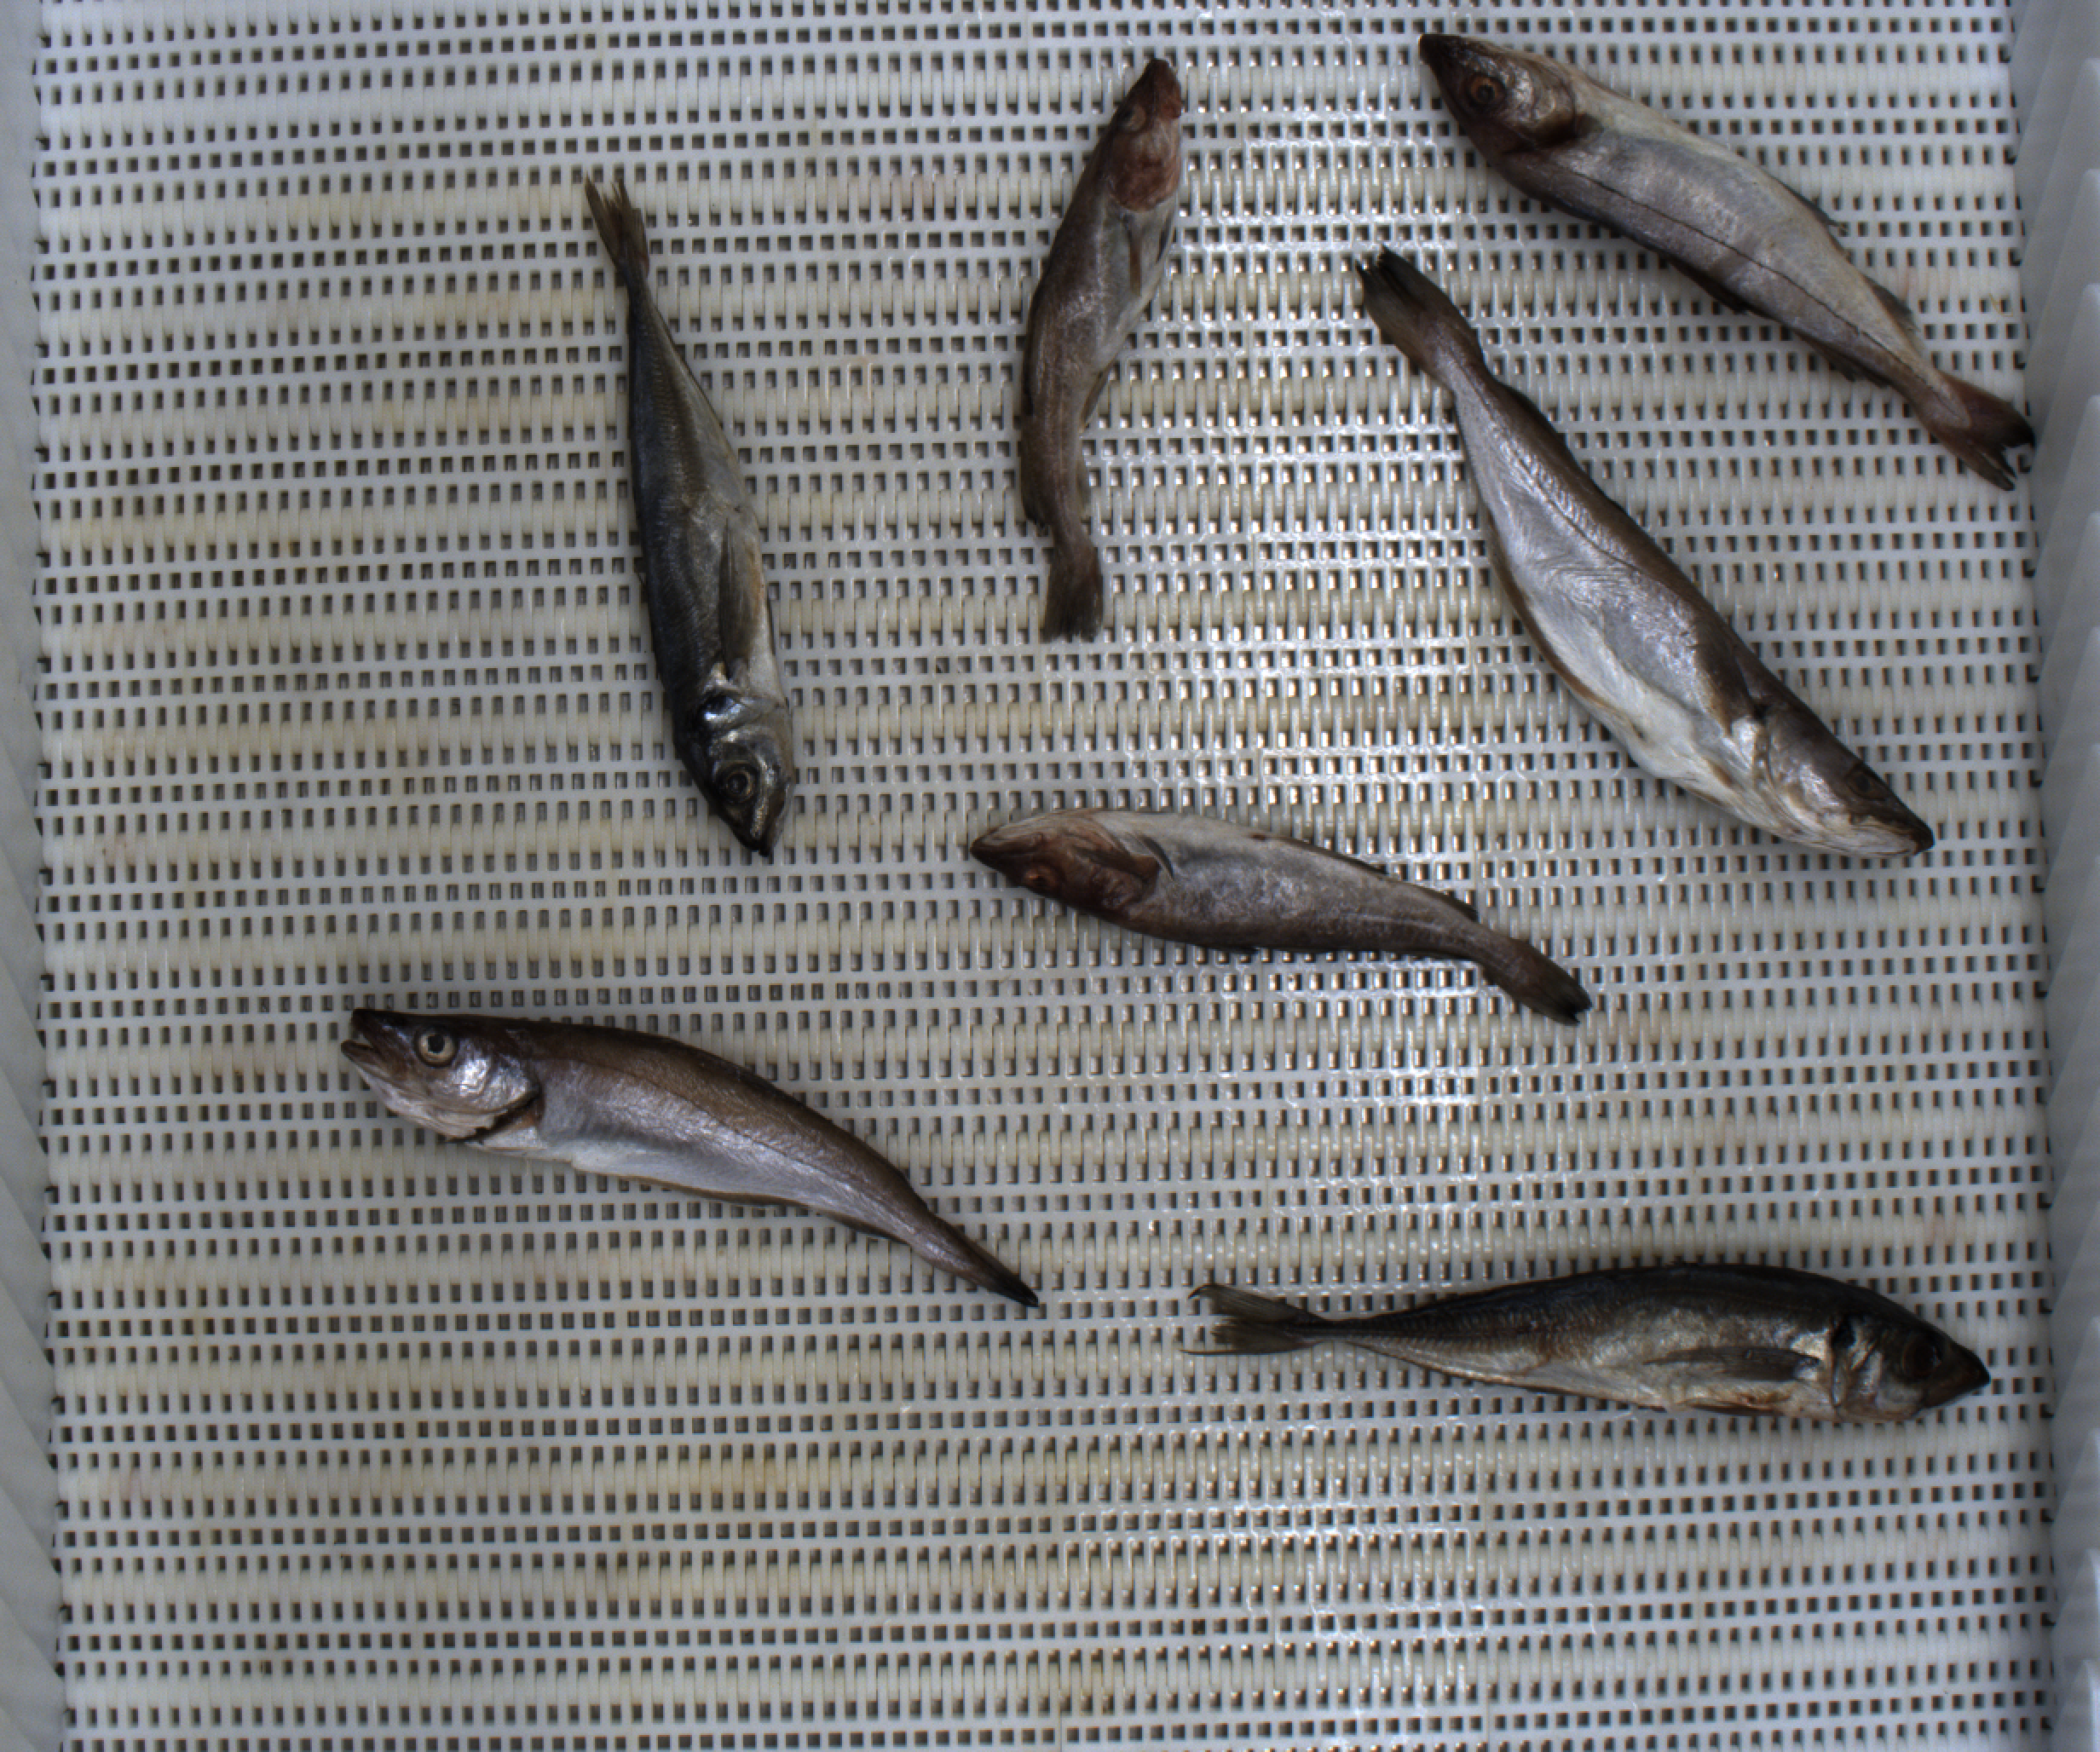
Total fish: 7
Cod: 2
Haddock: 1
Whiting: 2
Hake: 0
Horse mackerel: 2
Saithe: 0
Other: 0